List of Punjab Kings cricketers

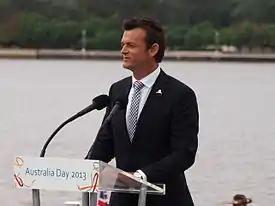
A man in a black suit.

Punjab Kings, formerly called Kings XI Punjab (KXIP), is a franchise cricket team based in Mohali, Punjab in India, and is one of the teams participating in the Indian Premier League (IPL). KXIP was founded in 2008. The franchise is owned by actress Preity Zinta, Ness Wadia of Bombay Dyeing, Karan Paul of the Apeejay Surendera Group and Mohit Burman of Dabur. The group paid million to acquire the franchise. It is owned by a consortium, along with the Rajasthan Royals. Along with the Rajasthan Royals, KXIP's franchise agreement was terminated by the Board of Control for Cricket in India (BCCI) in October 2010, because the teams had been signed by people who were not members of the consortium which owned the team. A petition of arbitration (appeal) was filed to the Bombay High Court in November 2010, challenging the decision, which was accepted a month later.